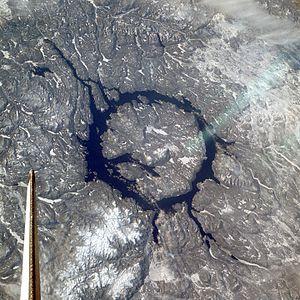
L'astroblème de Manicouagan est l'un des plus anciens cratères d'impact connus et est le plus grand cratère d'impact « visible » sur Terre. Il est situé principalement dans la municipalité régionale de comté de Manicouagan dans la région de la Côte-Nord du Québec, au Canada, environ 300 km au nord de la ville de Baie-Comeau.
Le réservoir Manicouagan, aussi appelé lac Manicouagan, est un cratère météoritique qui a été inondé par l'édification du barrage Daniel-Johnson sur la rivière Manicouagan. Situé dans la région administrative de la Côte-Nord, au Québec, le réservoir, d'une superficie de 2 000 kilomètres carrés et d'une profondeur moyenne de 73 mètres, est un des plus gros réservoirs du monde en volume et en profondeur. Il alimente les centrales hydroélectriques de Manic-5 et Manic 5-PA.
Le projet Manic-Outardes est un vaste projet de développements hydroélectriques sur les rivières Manicouagan et aux Outardes, sur la Côte-Nord du Québec, mené par Hydro-Québec entre 1959 et 1978. Les sept centrales de ce complexe ont une capacité installée de 7 567 mégawatts.